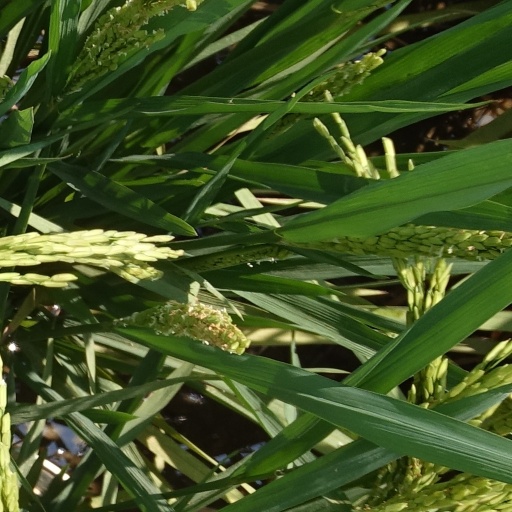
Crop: rice